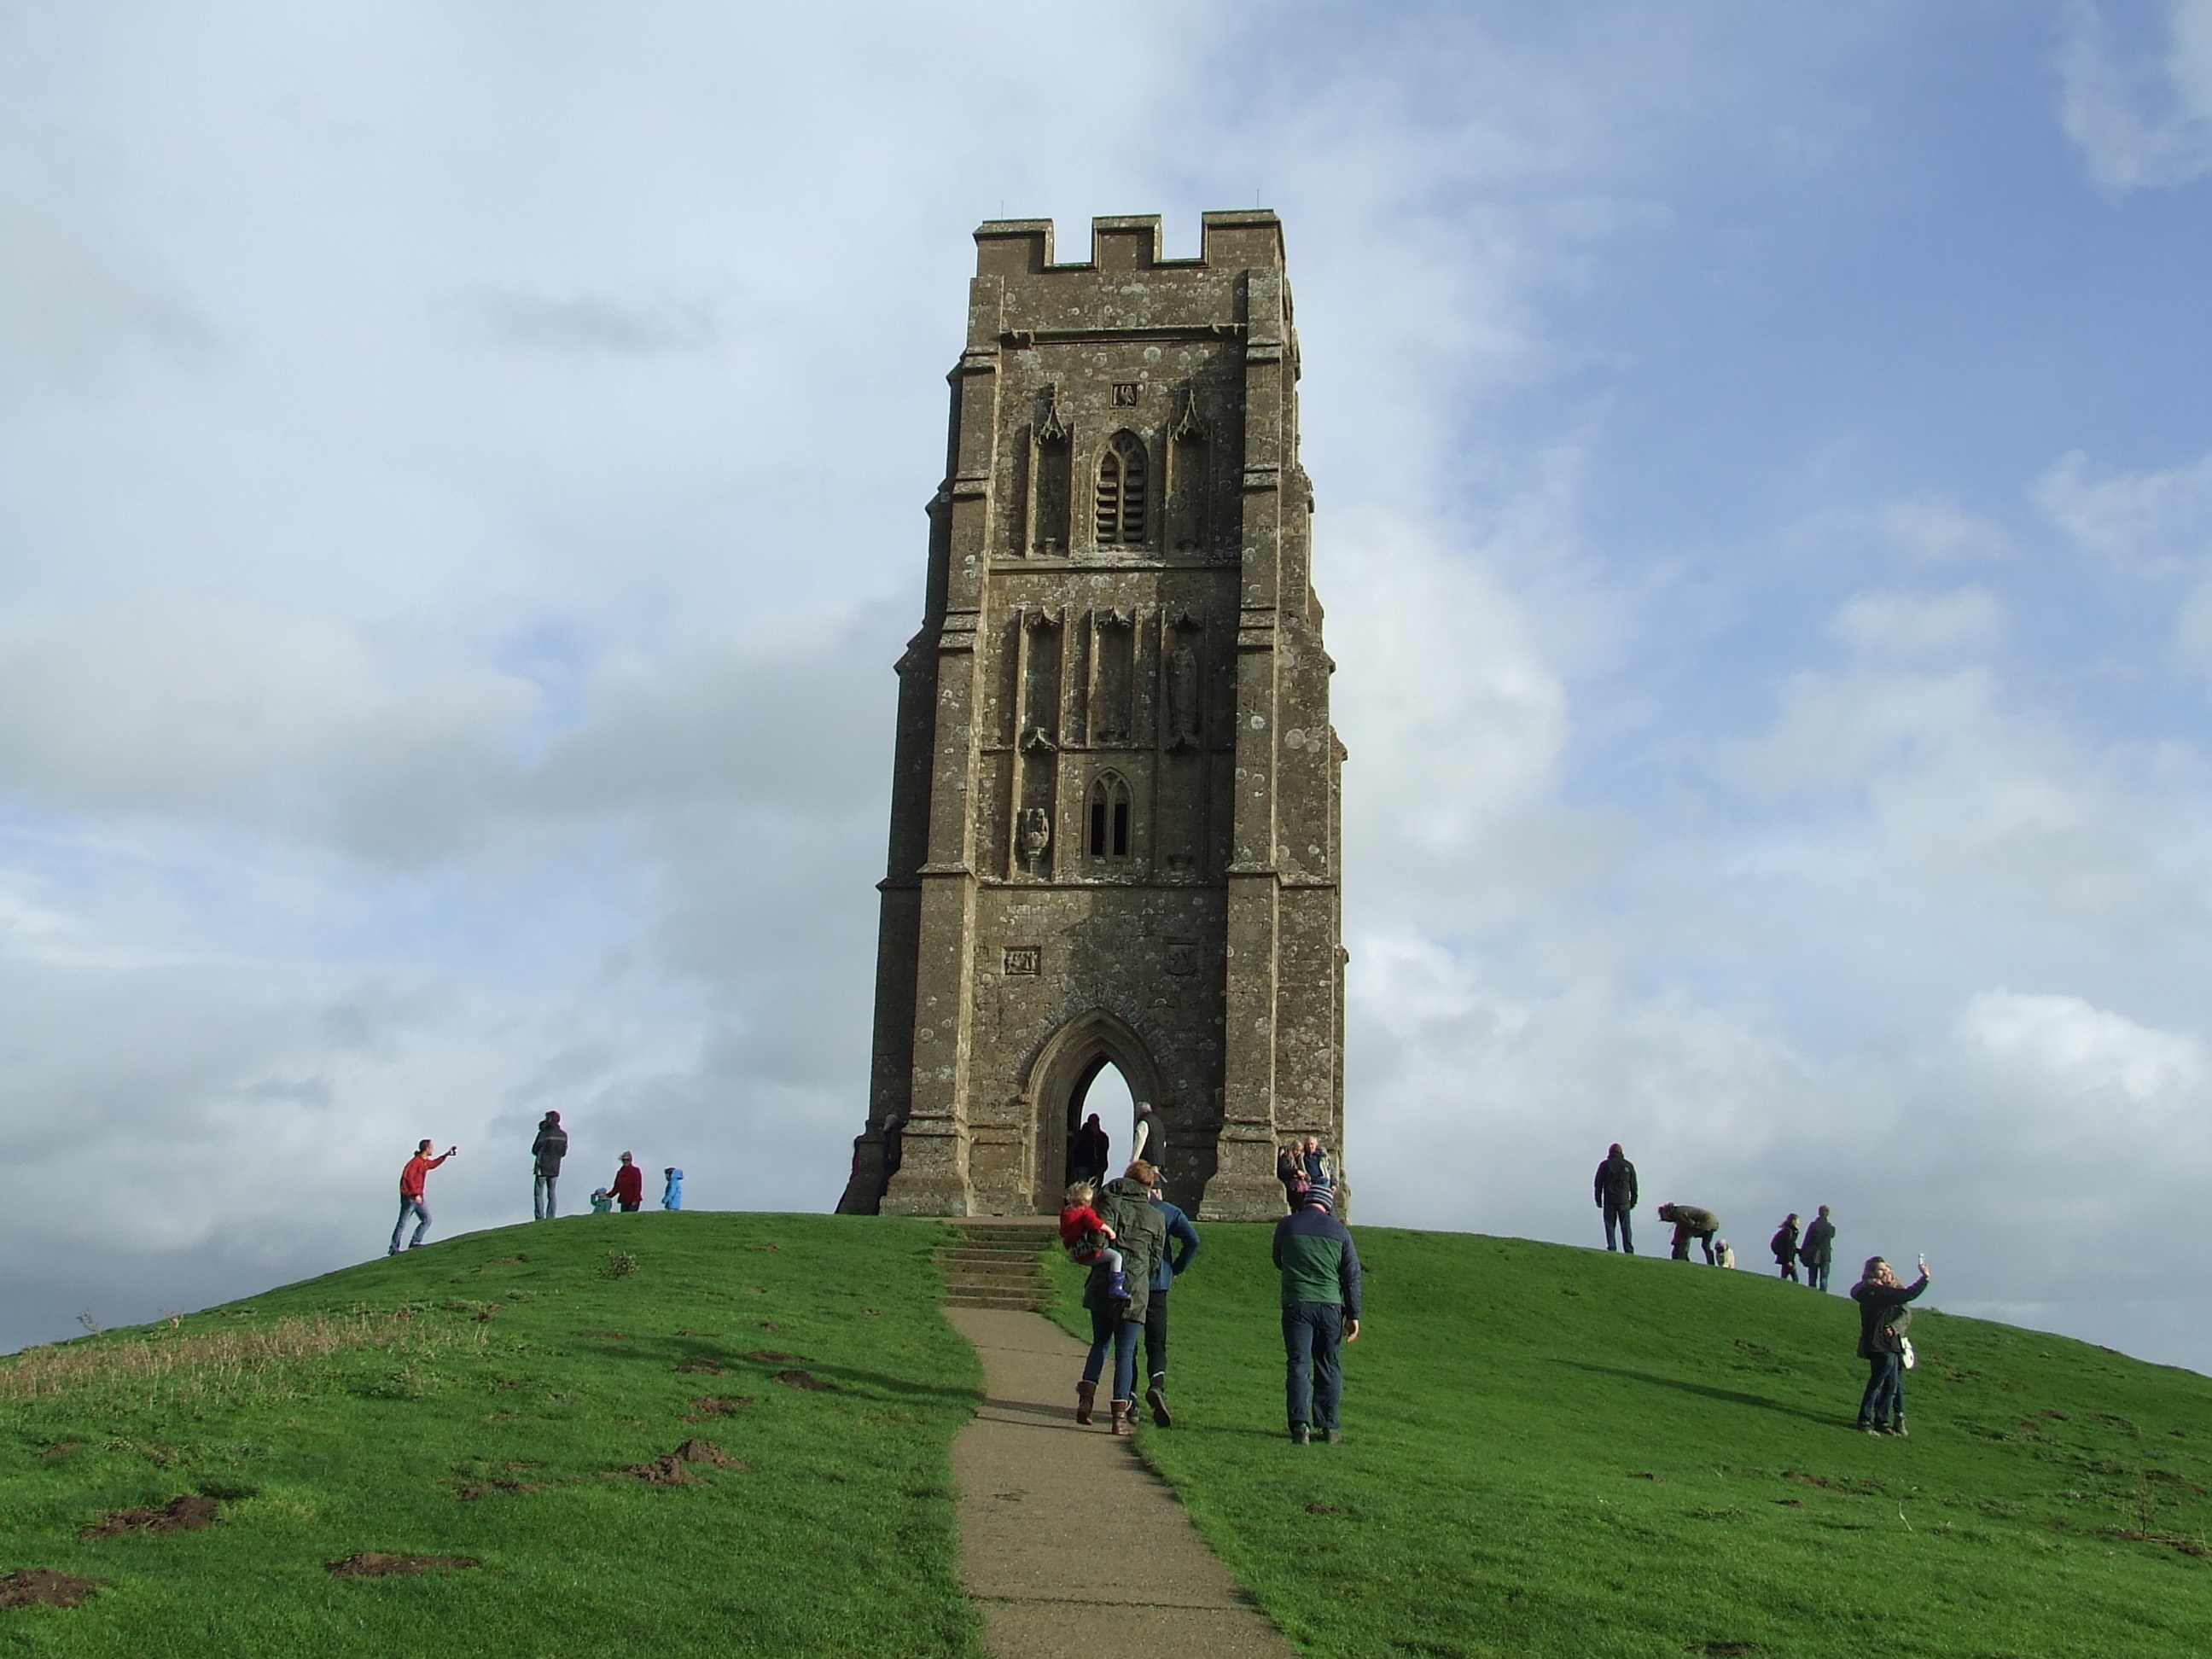
sky, countryside, hill, country, monument, travel, tower, castle, landmark, blue, historic, ruin, tourism, england, british, holy, historical, tor, mythology, somerset, glastonbury